Dardan Berisha

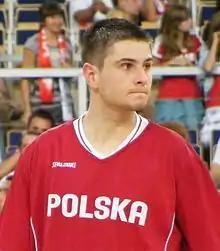
Berisha in 2010

Dardan Berisha (born 15 November 1988) is a Kosovan professional basketball player for Peja. A Polish citizen through descent, he represented Poland internationally before switching his allegiance to Kosovo in 2016.